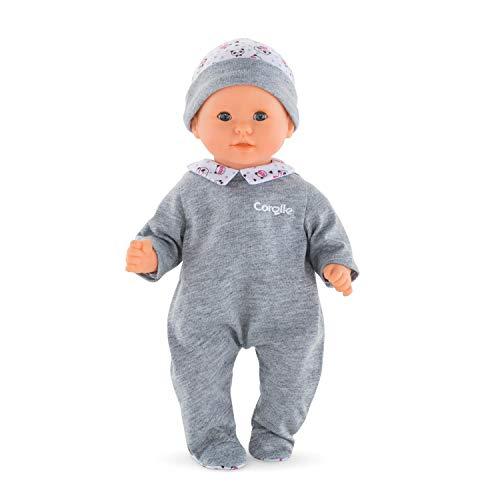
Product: Corolle Mon Premier Poupon 12" Panda Party Pajamas Toy Baby Doll
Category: Toys & Games | Dolls & Accessories | Dolls
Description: Part of the Mon Premier Poupon Corolle collection of dolls, fashions, and accessories.
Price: $19.99
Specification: ProductDimensions:1x8.7x13.4inches|ItemWeight:1.44ounces|ShippingWeight:2.88ounces(Viewshippingratesandpolicies)|DomesticShipping:ItemcanbeshippedwithinU.S.|InternationalShipping:ThisitemcanbeshippedtoselectcountriesoutsideoftheU.S.LearnMore|ASIN:B078HW8L4Q|Itemmodelnumber:FPP29|Manufacturerrecommendedage:18months-13years